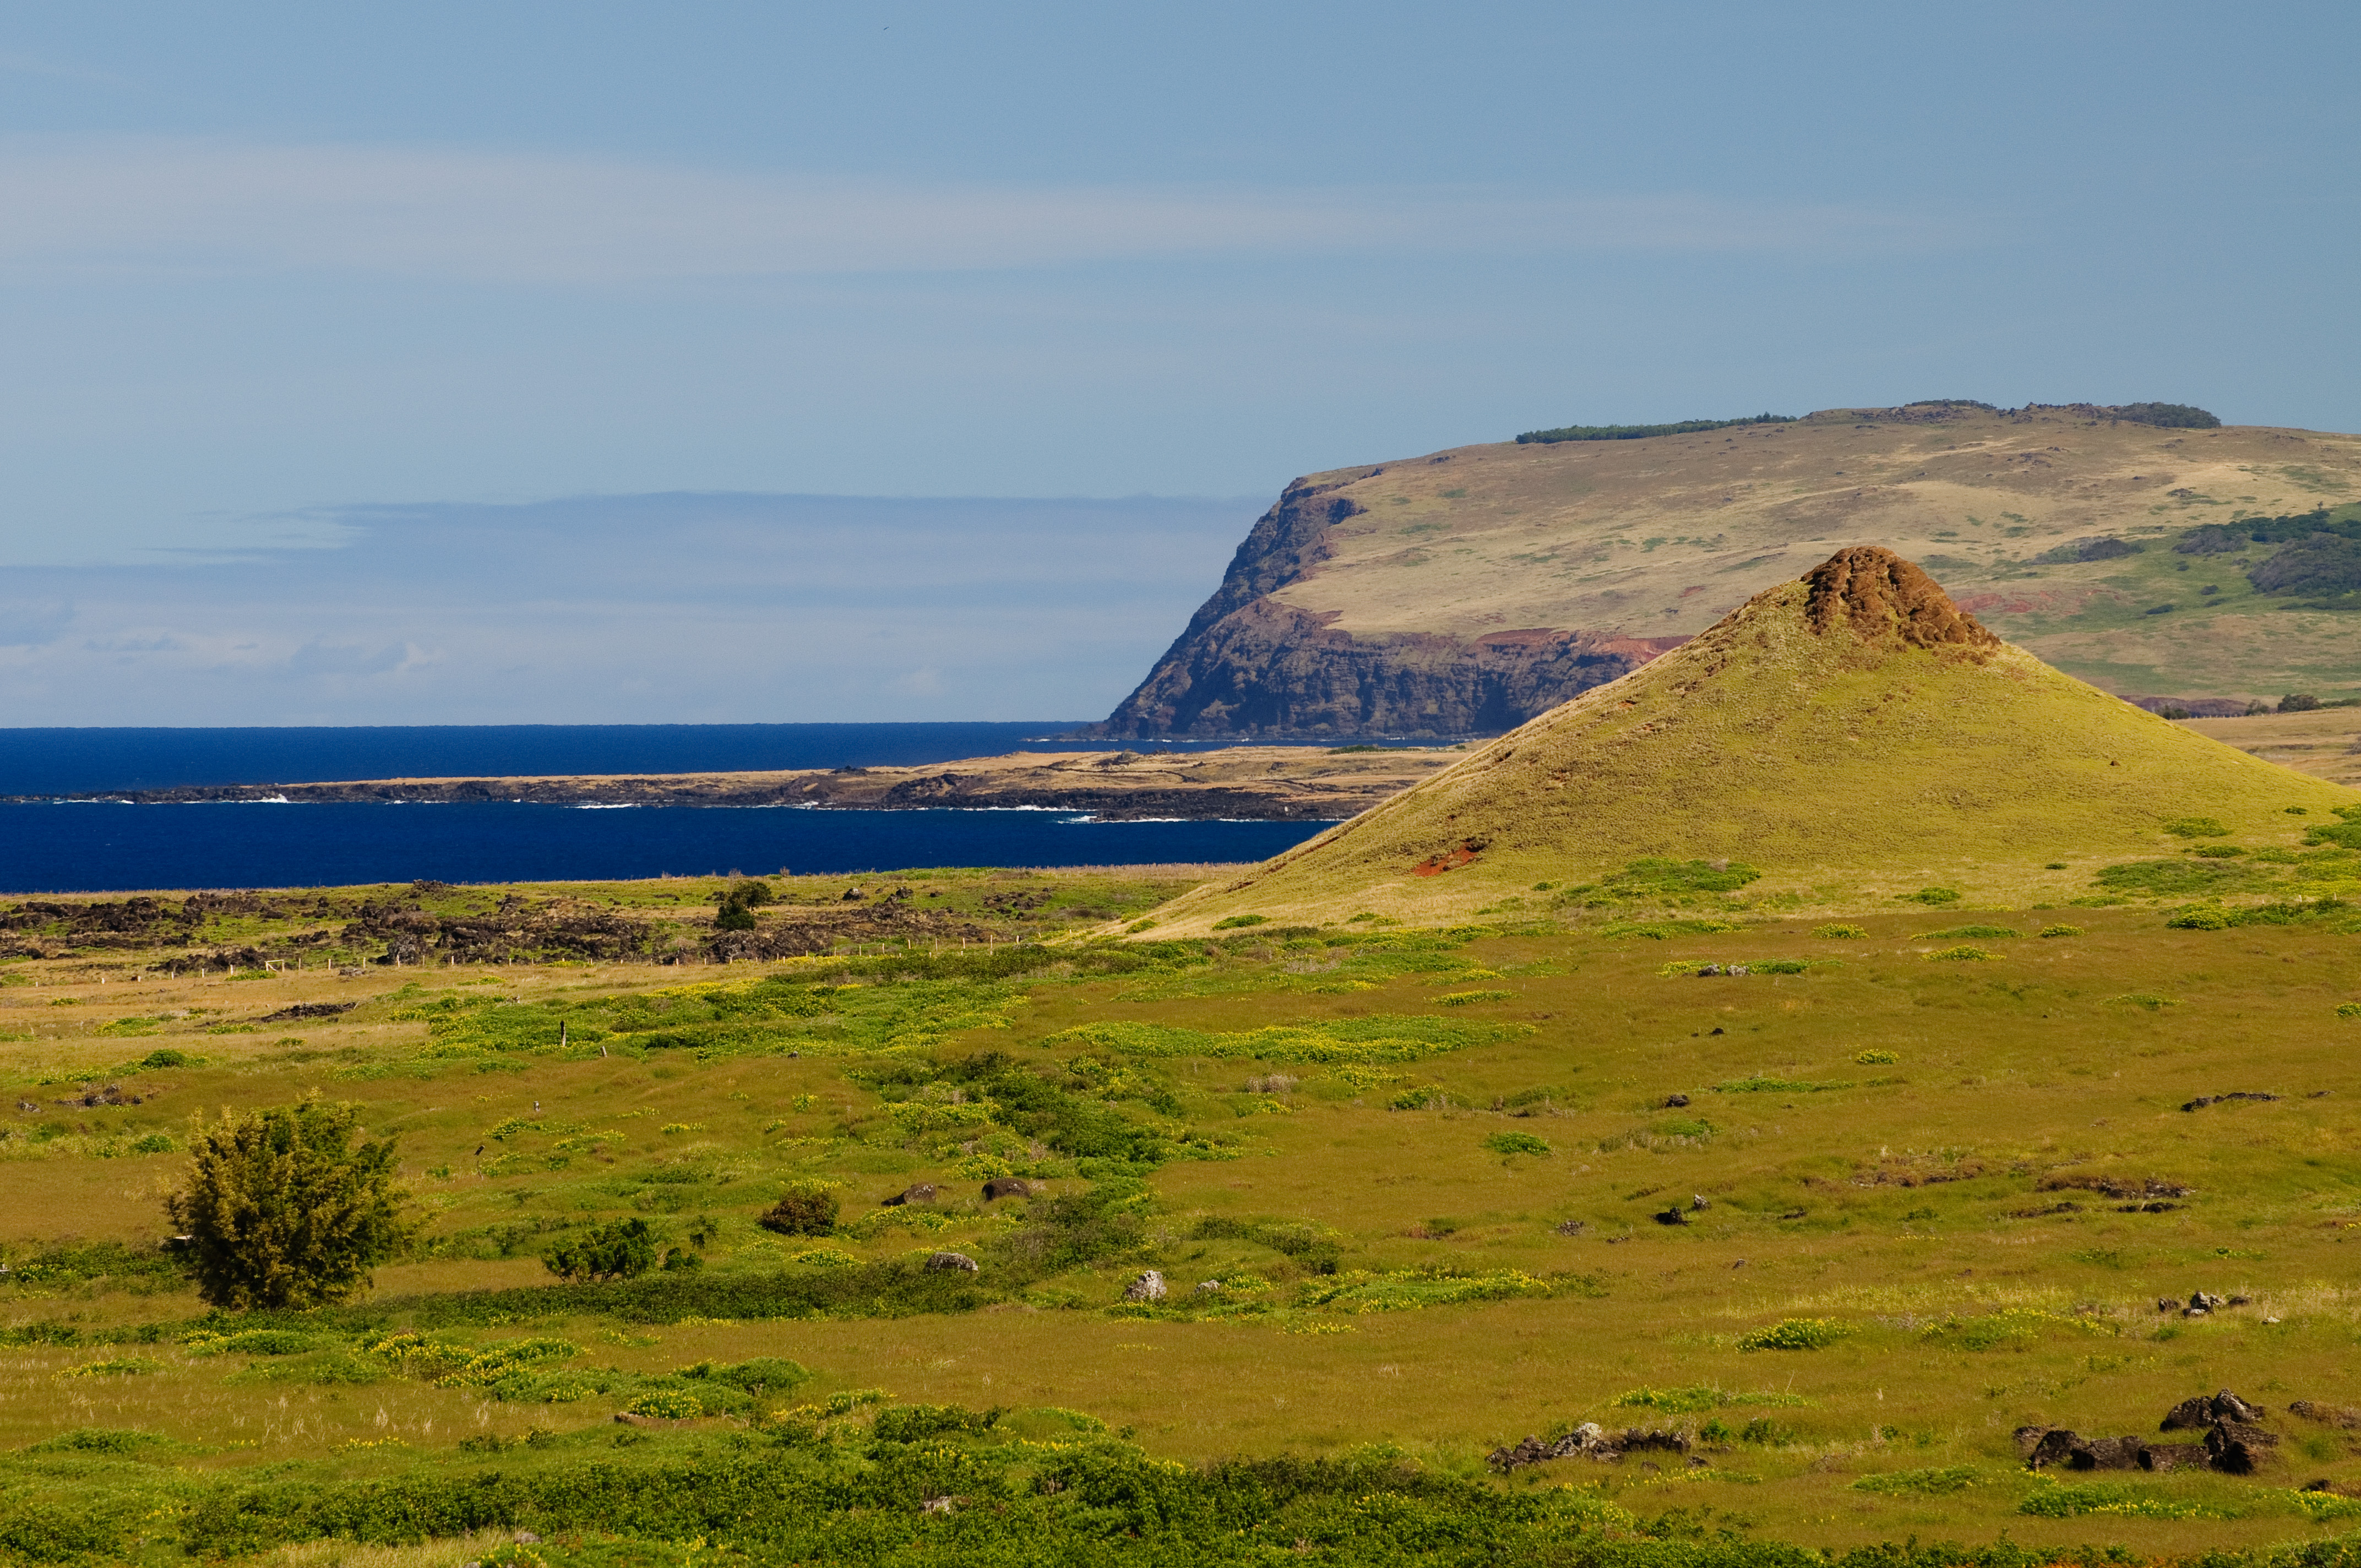
landscape, sea, coast, rock, horizon, wilderness, mountain, prairie, hill, cliff, nikon, highland, terrain, plain, chile, geology, grassland, badlands, plateau, fell, habitat, loch, ecosystem, butte, d300, easterisland, rapanui, isoladipasqua, steppe, rural area, landform, natural environment, geographical feature, mountainous landforms